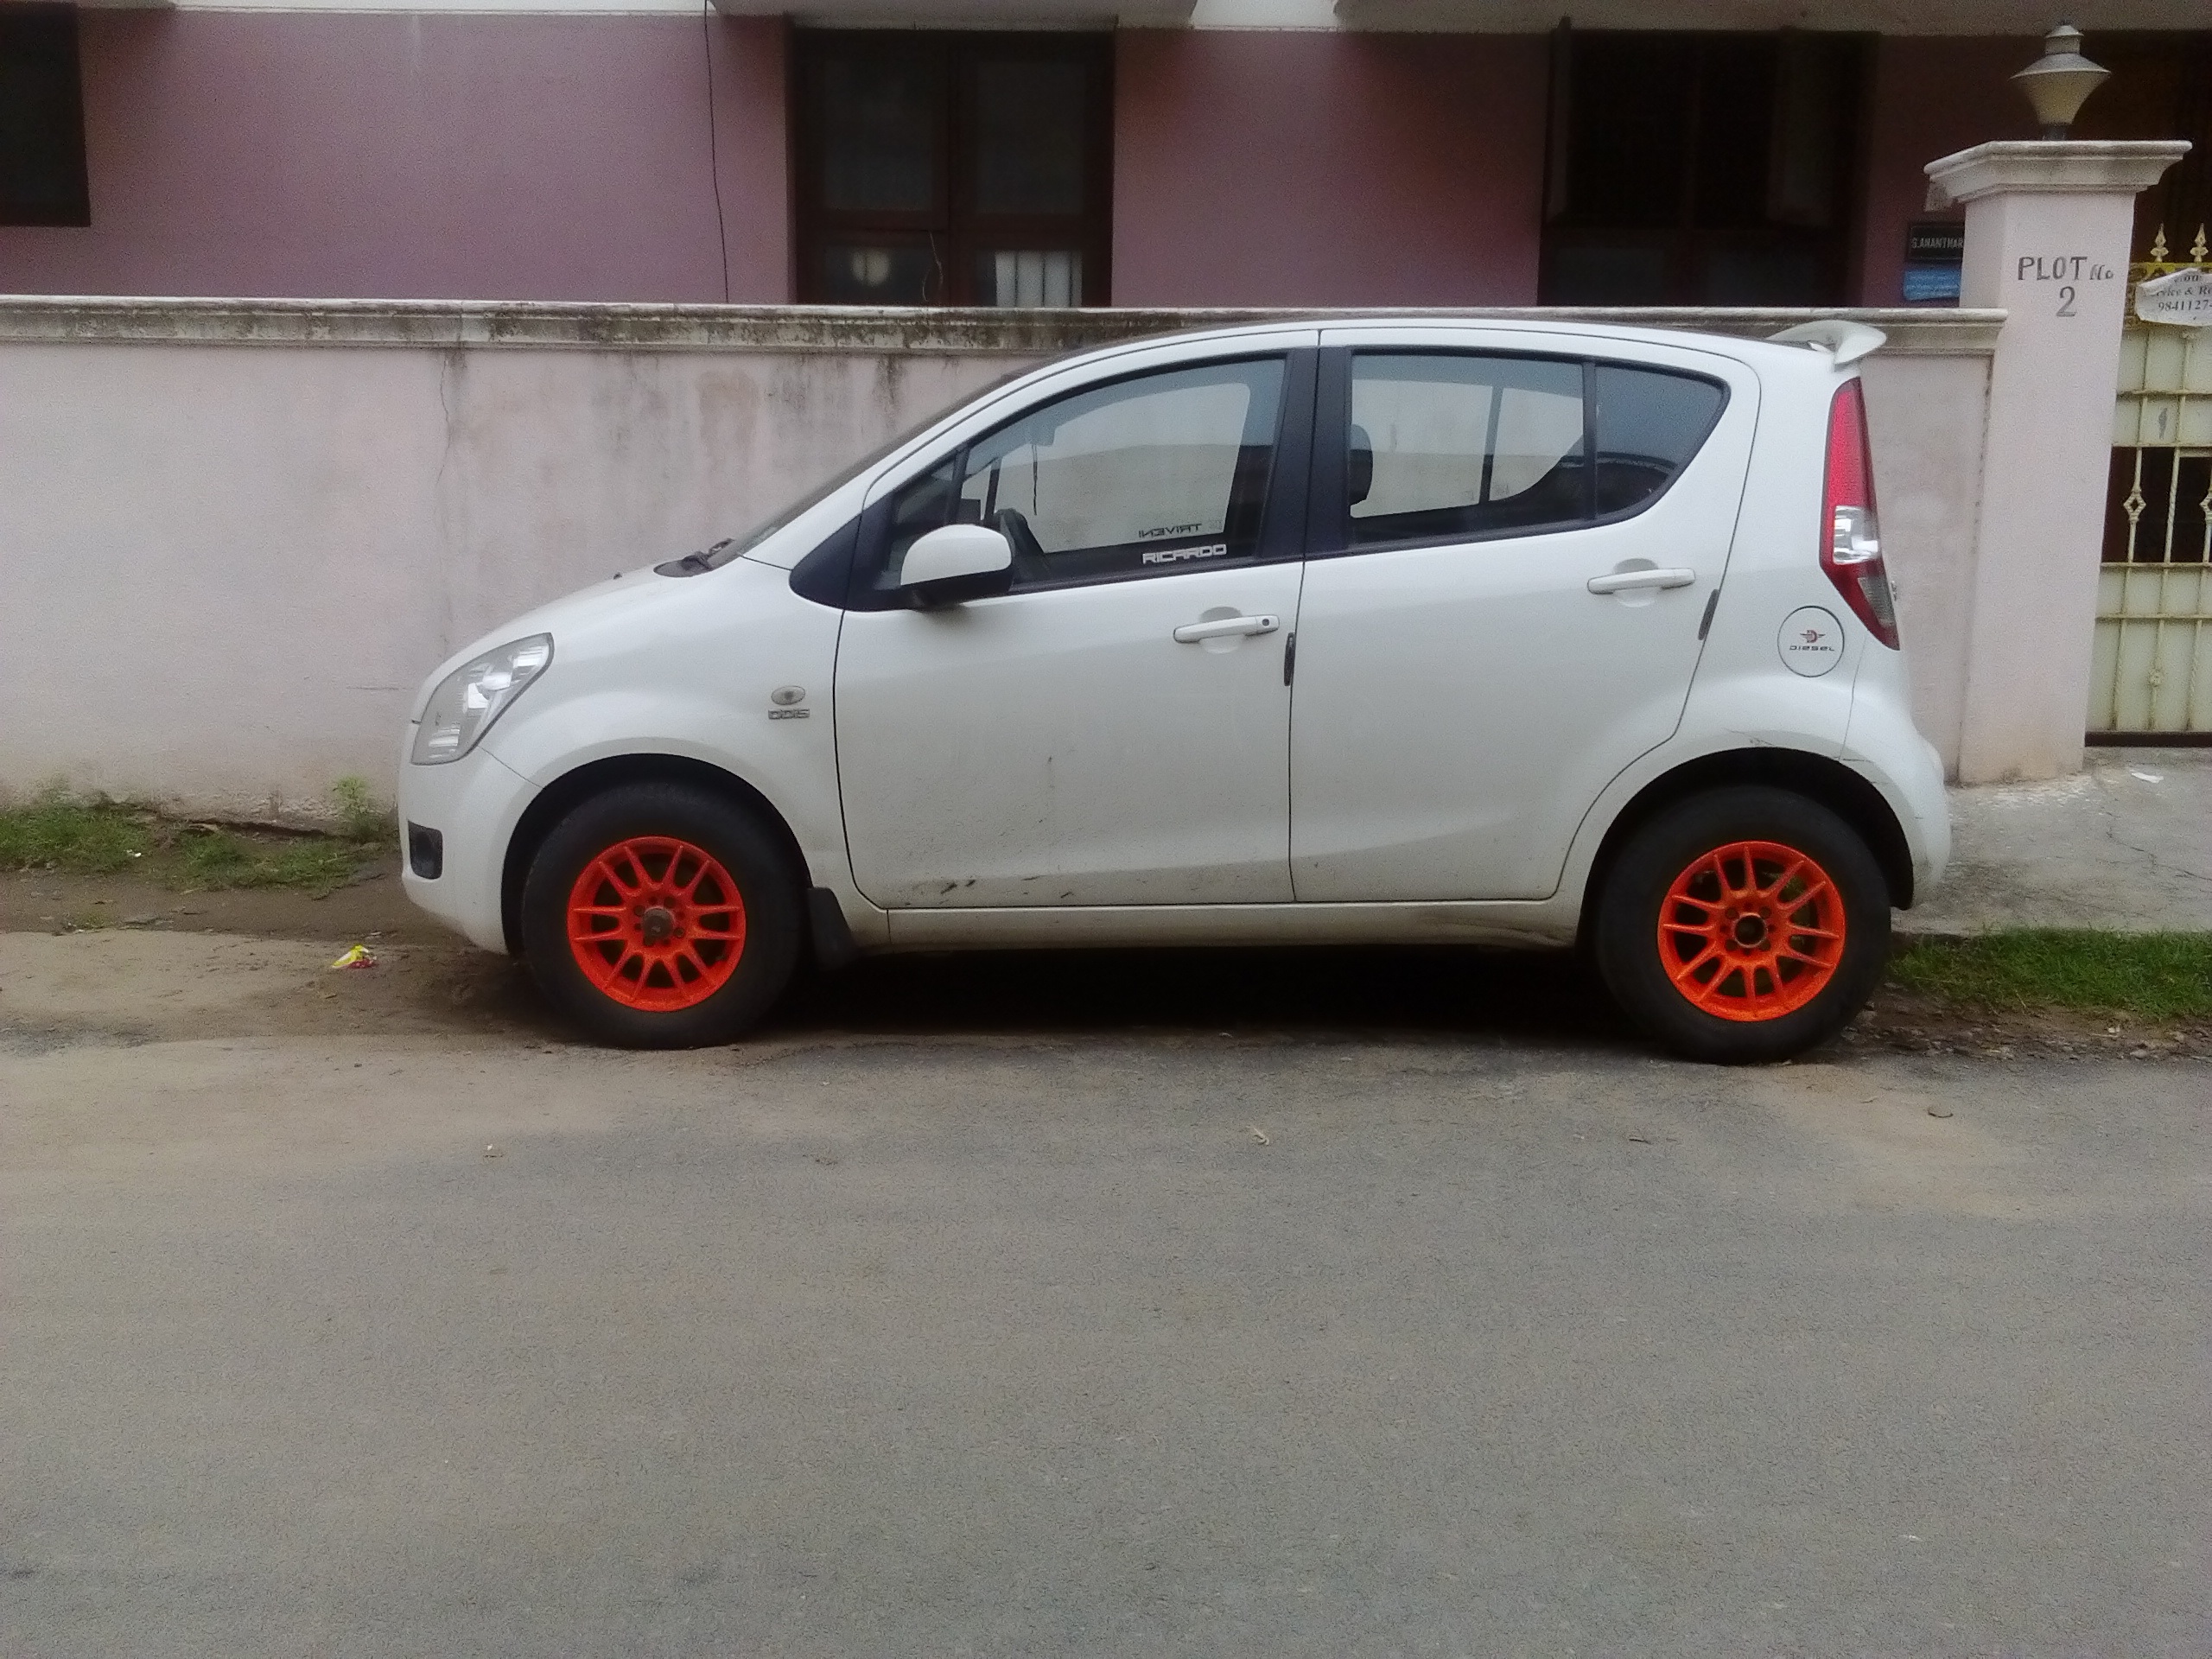
car, wheel, vehicle, hatchback, suzuki, city car, land vehicle, automobile make, compact car